Gerald Lawrence

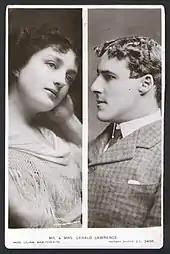
Lilian Braithwaite and Gerald Lawrence

He was married, firstly, to stage and screen actress Dame Lilian Braithwaite in 1897; their child was actress Joyce Carey (born Joyce Lawrence). That union ended in divorce in 1905 following his adultery and desertion. His second and third wives were also actresses. His second marriage in about 1906 was to the American actress Fay Davis, who appeared with him in many of his later productions. This ended with her death in 1945. His third marriage was to Madge Compton in 1949, (born Madge Mussared, 1893-1969); this marriage ended with his own death. With Davis he had a daughter, Marjorie Fay Lawrence (1908–1930), who was murdered by her husband Eardley Maskall Cotterill in Gerald's home at 11 Ornan road Haverstock Hill. Eardley then shot himself.